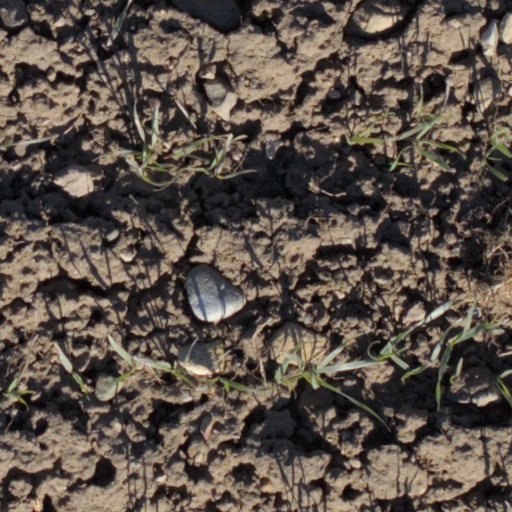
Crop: wheat